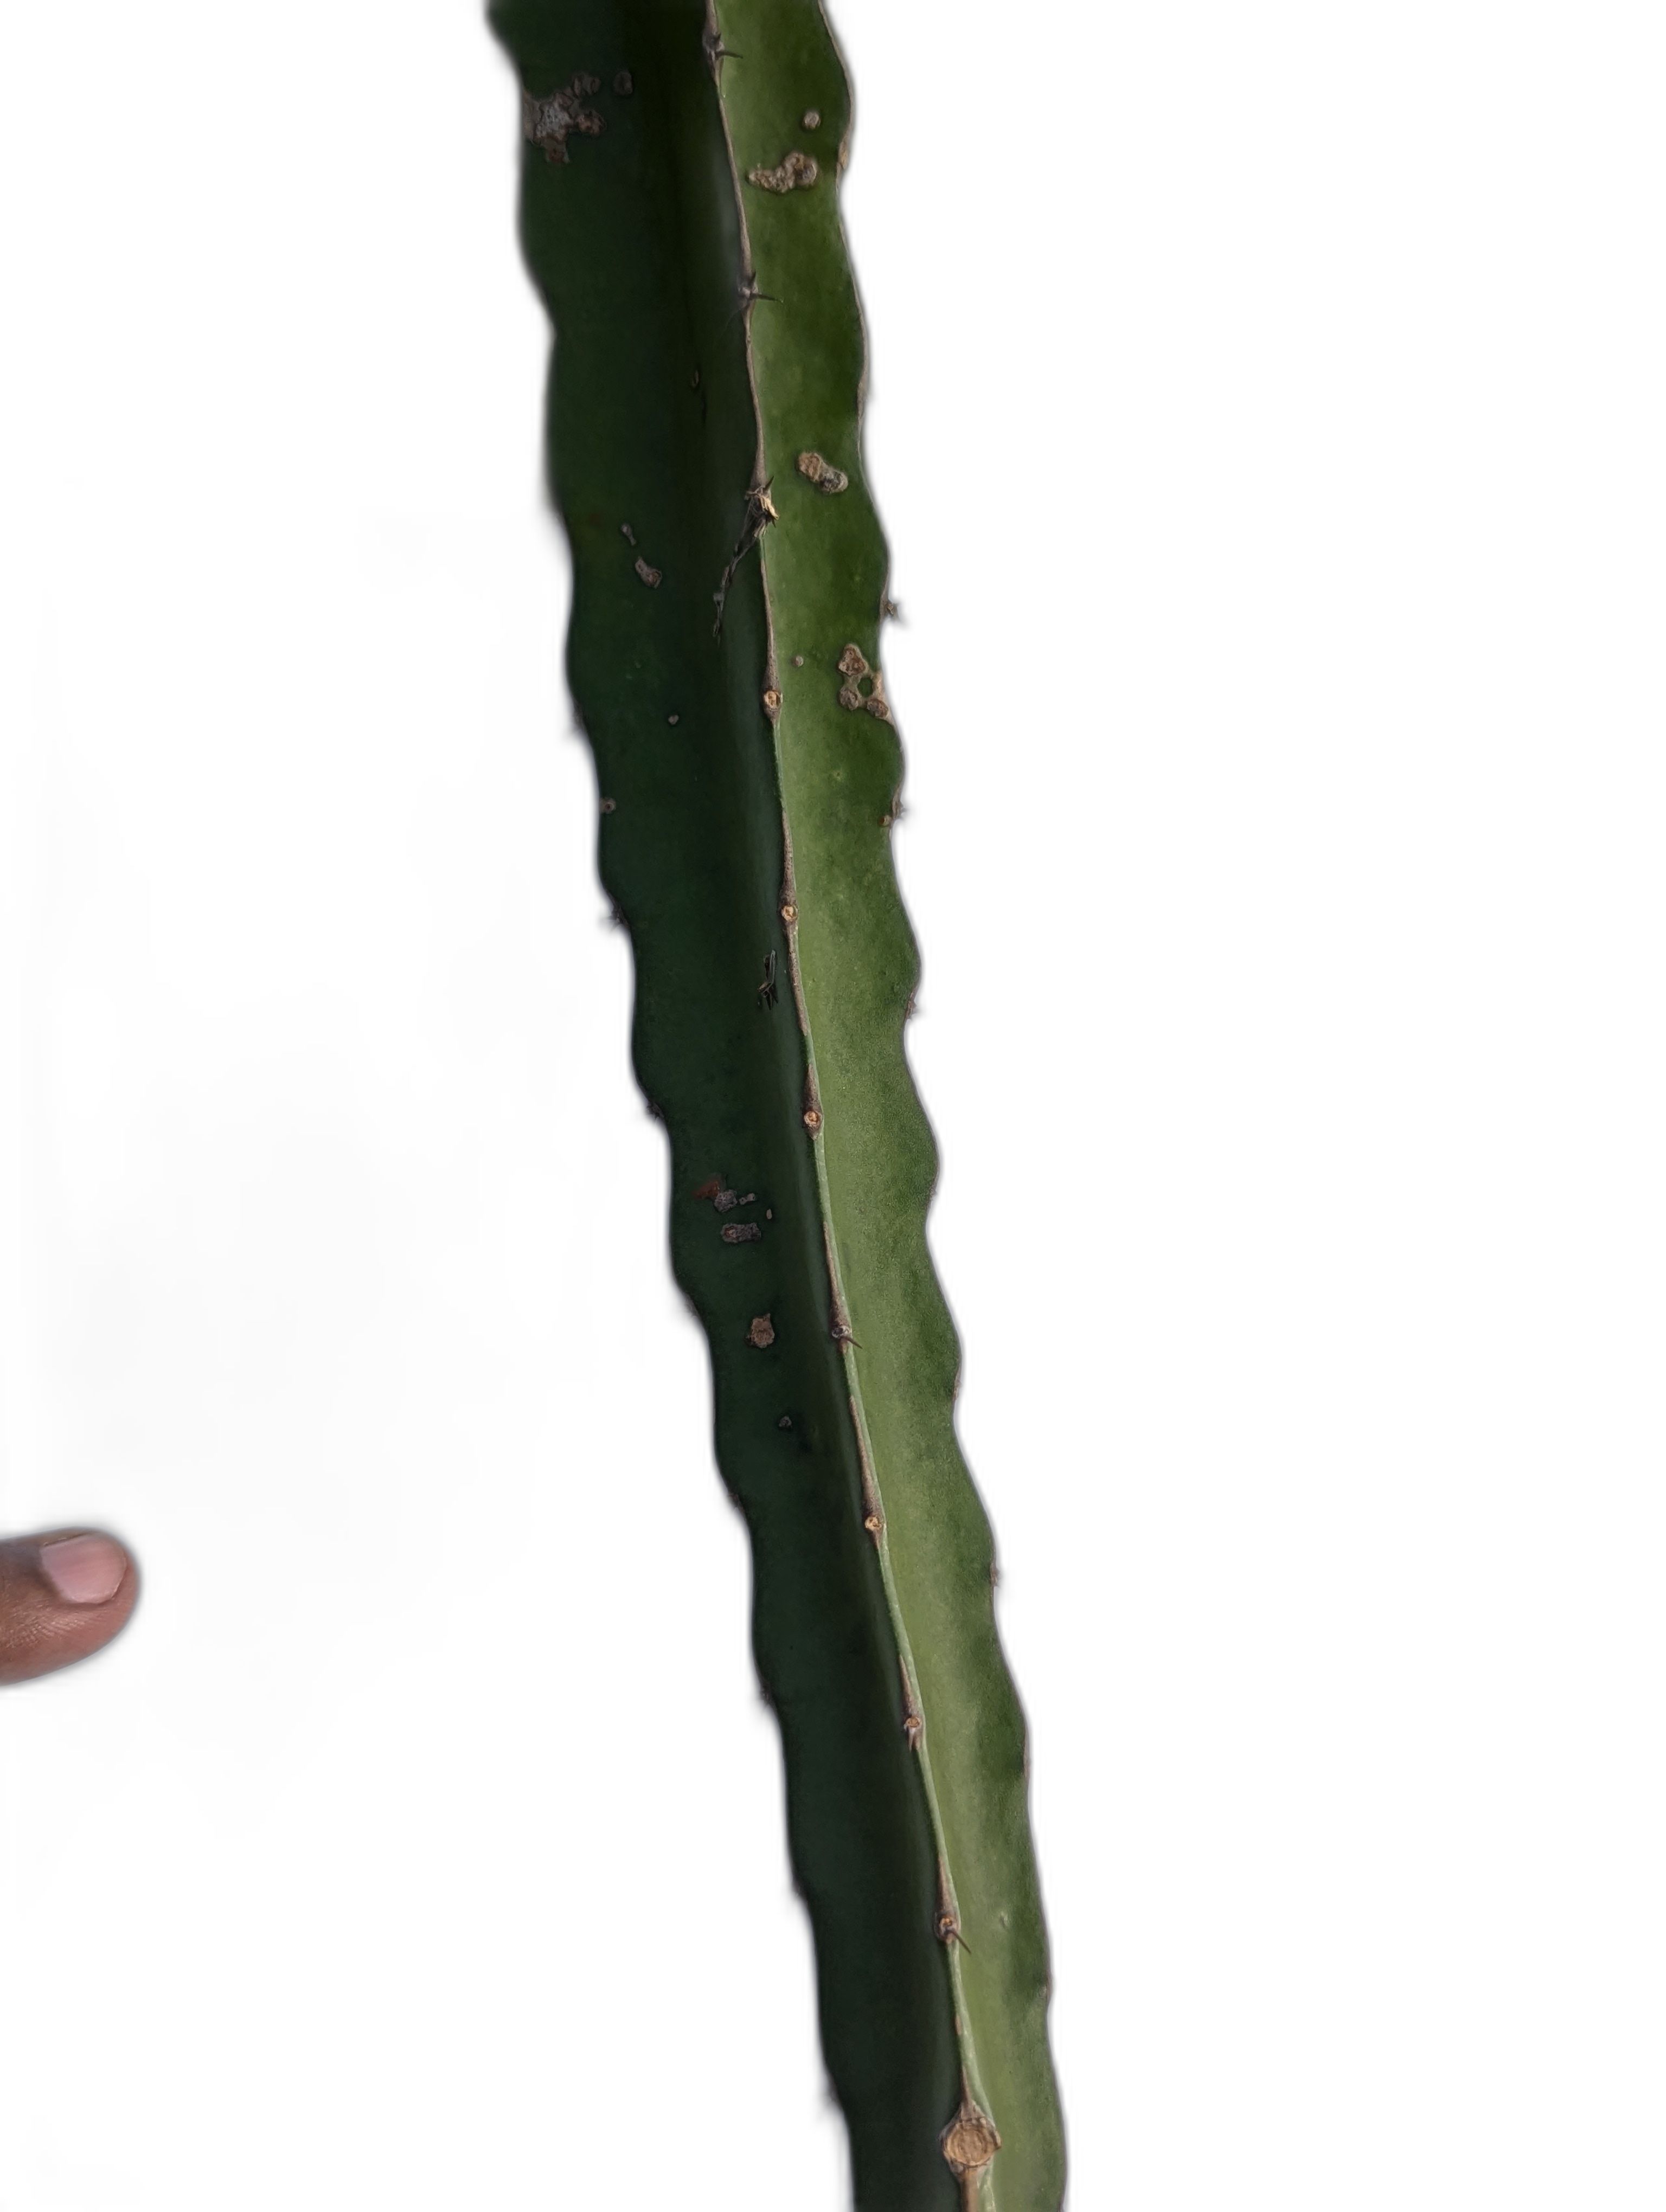
Label: Good leaf